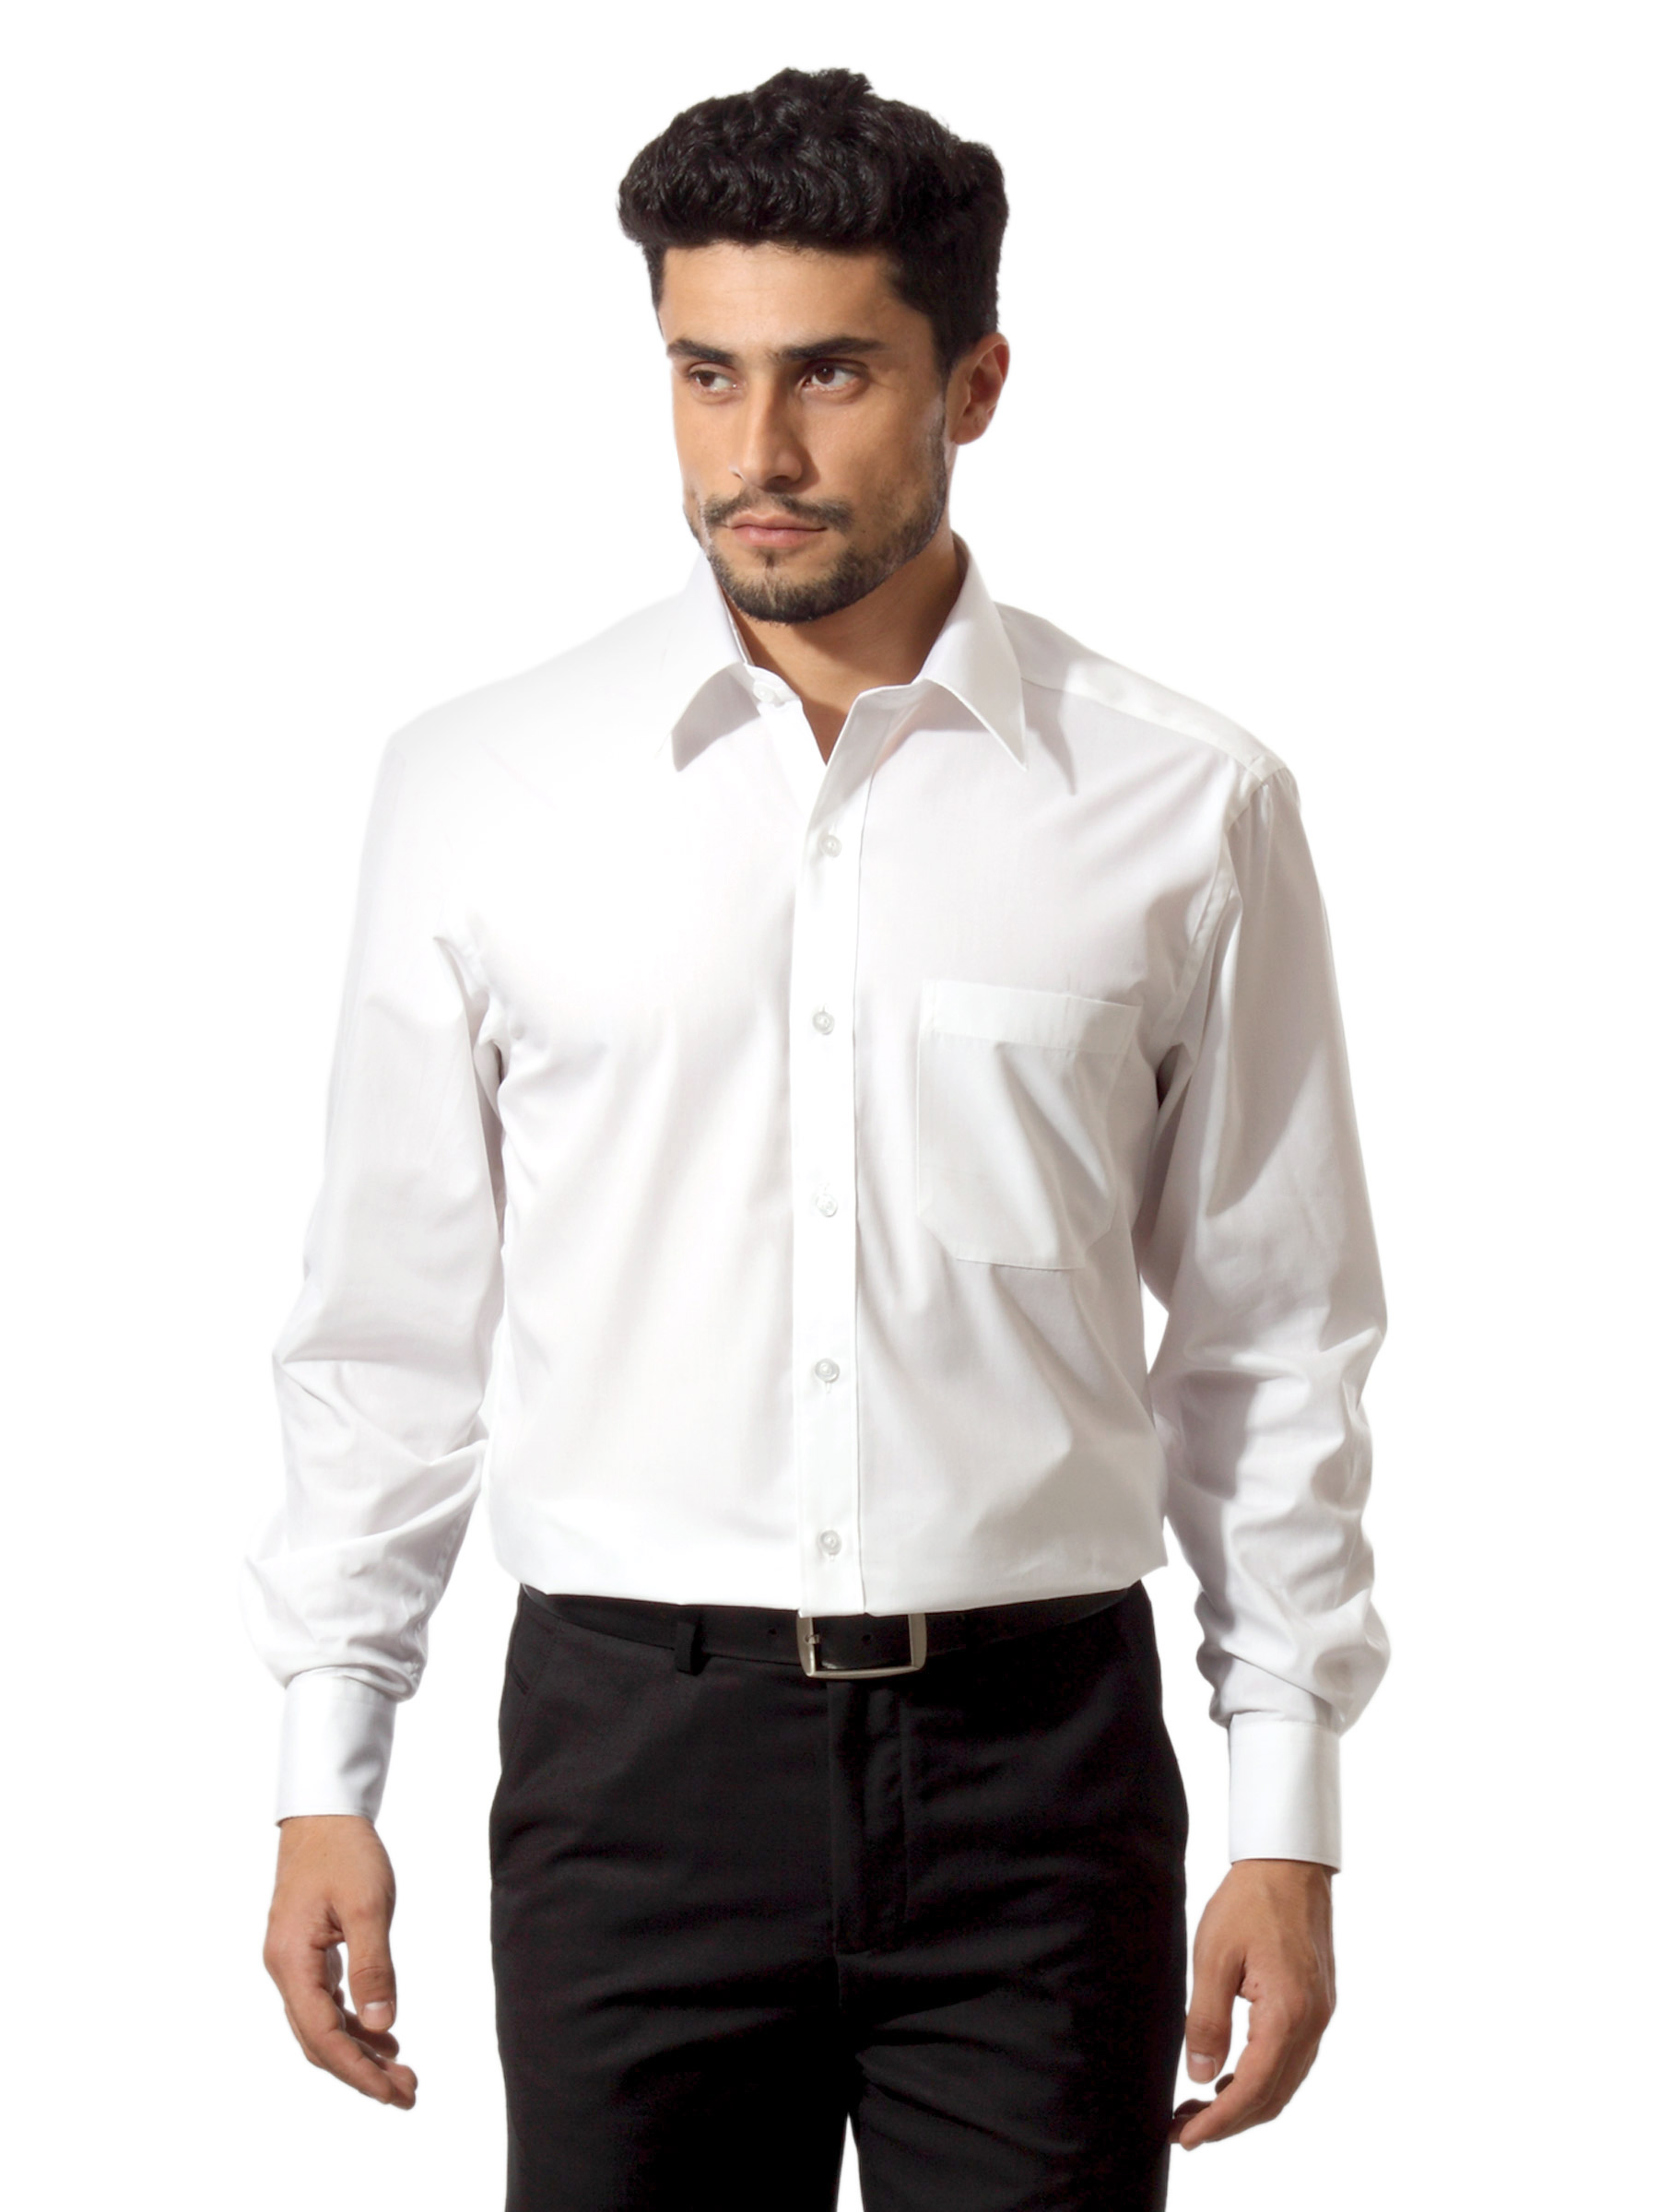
John Players Men Solid White Shirt
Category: Apparel / Topwear / Shirts
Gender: Men
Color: White
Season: Summer 2012
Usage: Formal